Butterkaka

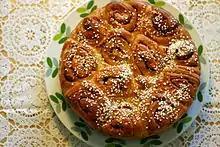
Simple butterkaka

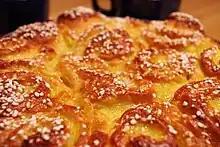
Butterkaka with vanilla cream

Butterkaka (butter cake), or systerkaka (sister cake) is a pastry composed of rolled buns. The buns are made in the usual way, similar to cinnamon rolls, by rolling out the yeast dough, adding the almond–cinnamon filling, rolling it up, and cutting the log into smaller rolls. These are laid beside each other, with one cut surface down, in a baking pan (usually circular), and during the process of rising and baking, the buns stick together (compare with monkey bread). Butterkaka is often garnished with vanilla custard and glaze.